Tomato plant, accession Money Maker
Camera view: vertical (180 deg); turntable rotation: 210 degrees
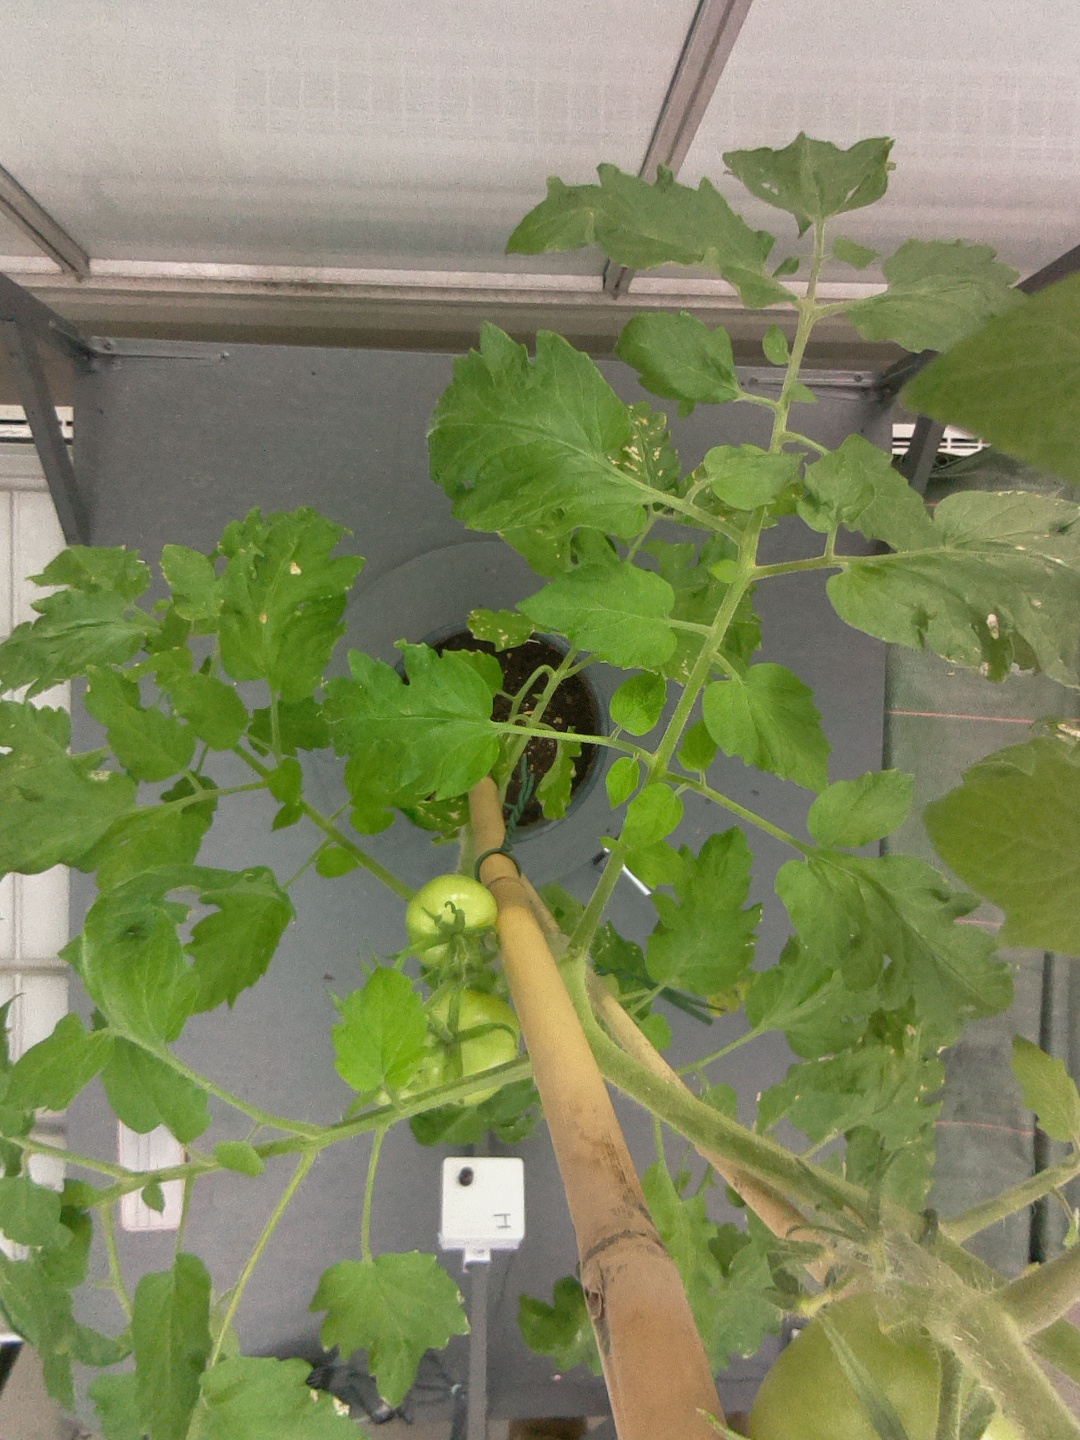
BBCH growth stage 73: 30%-40% of final fruit size